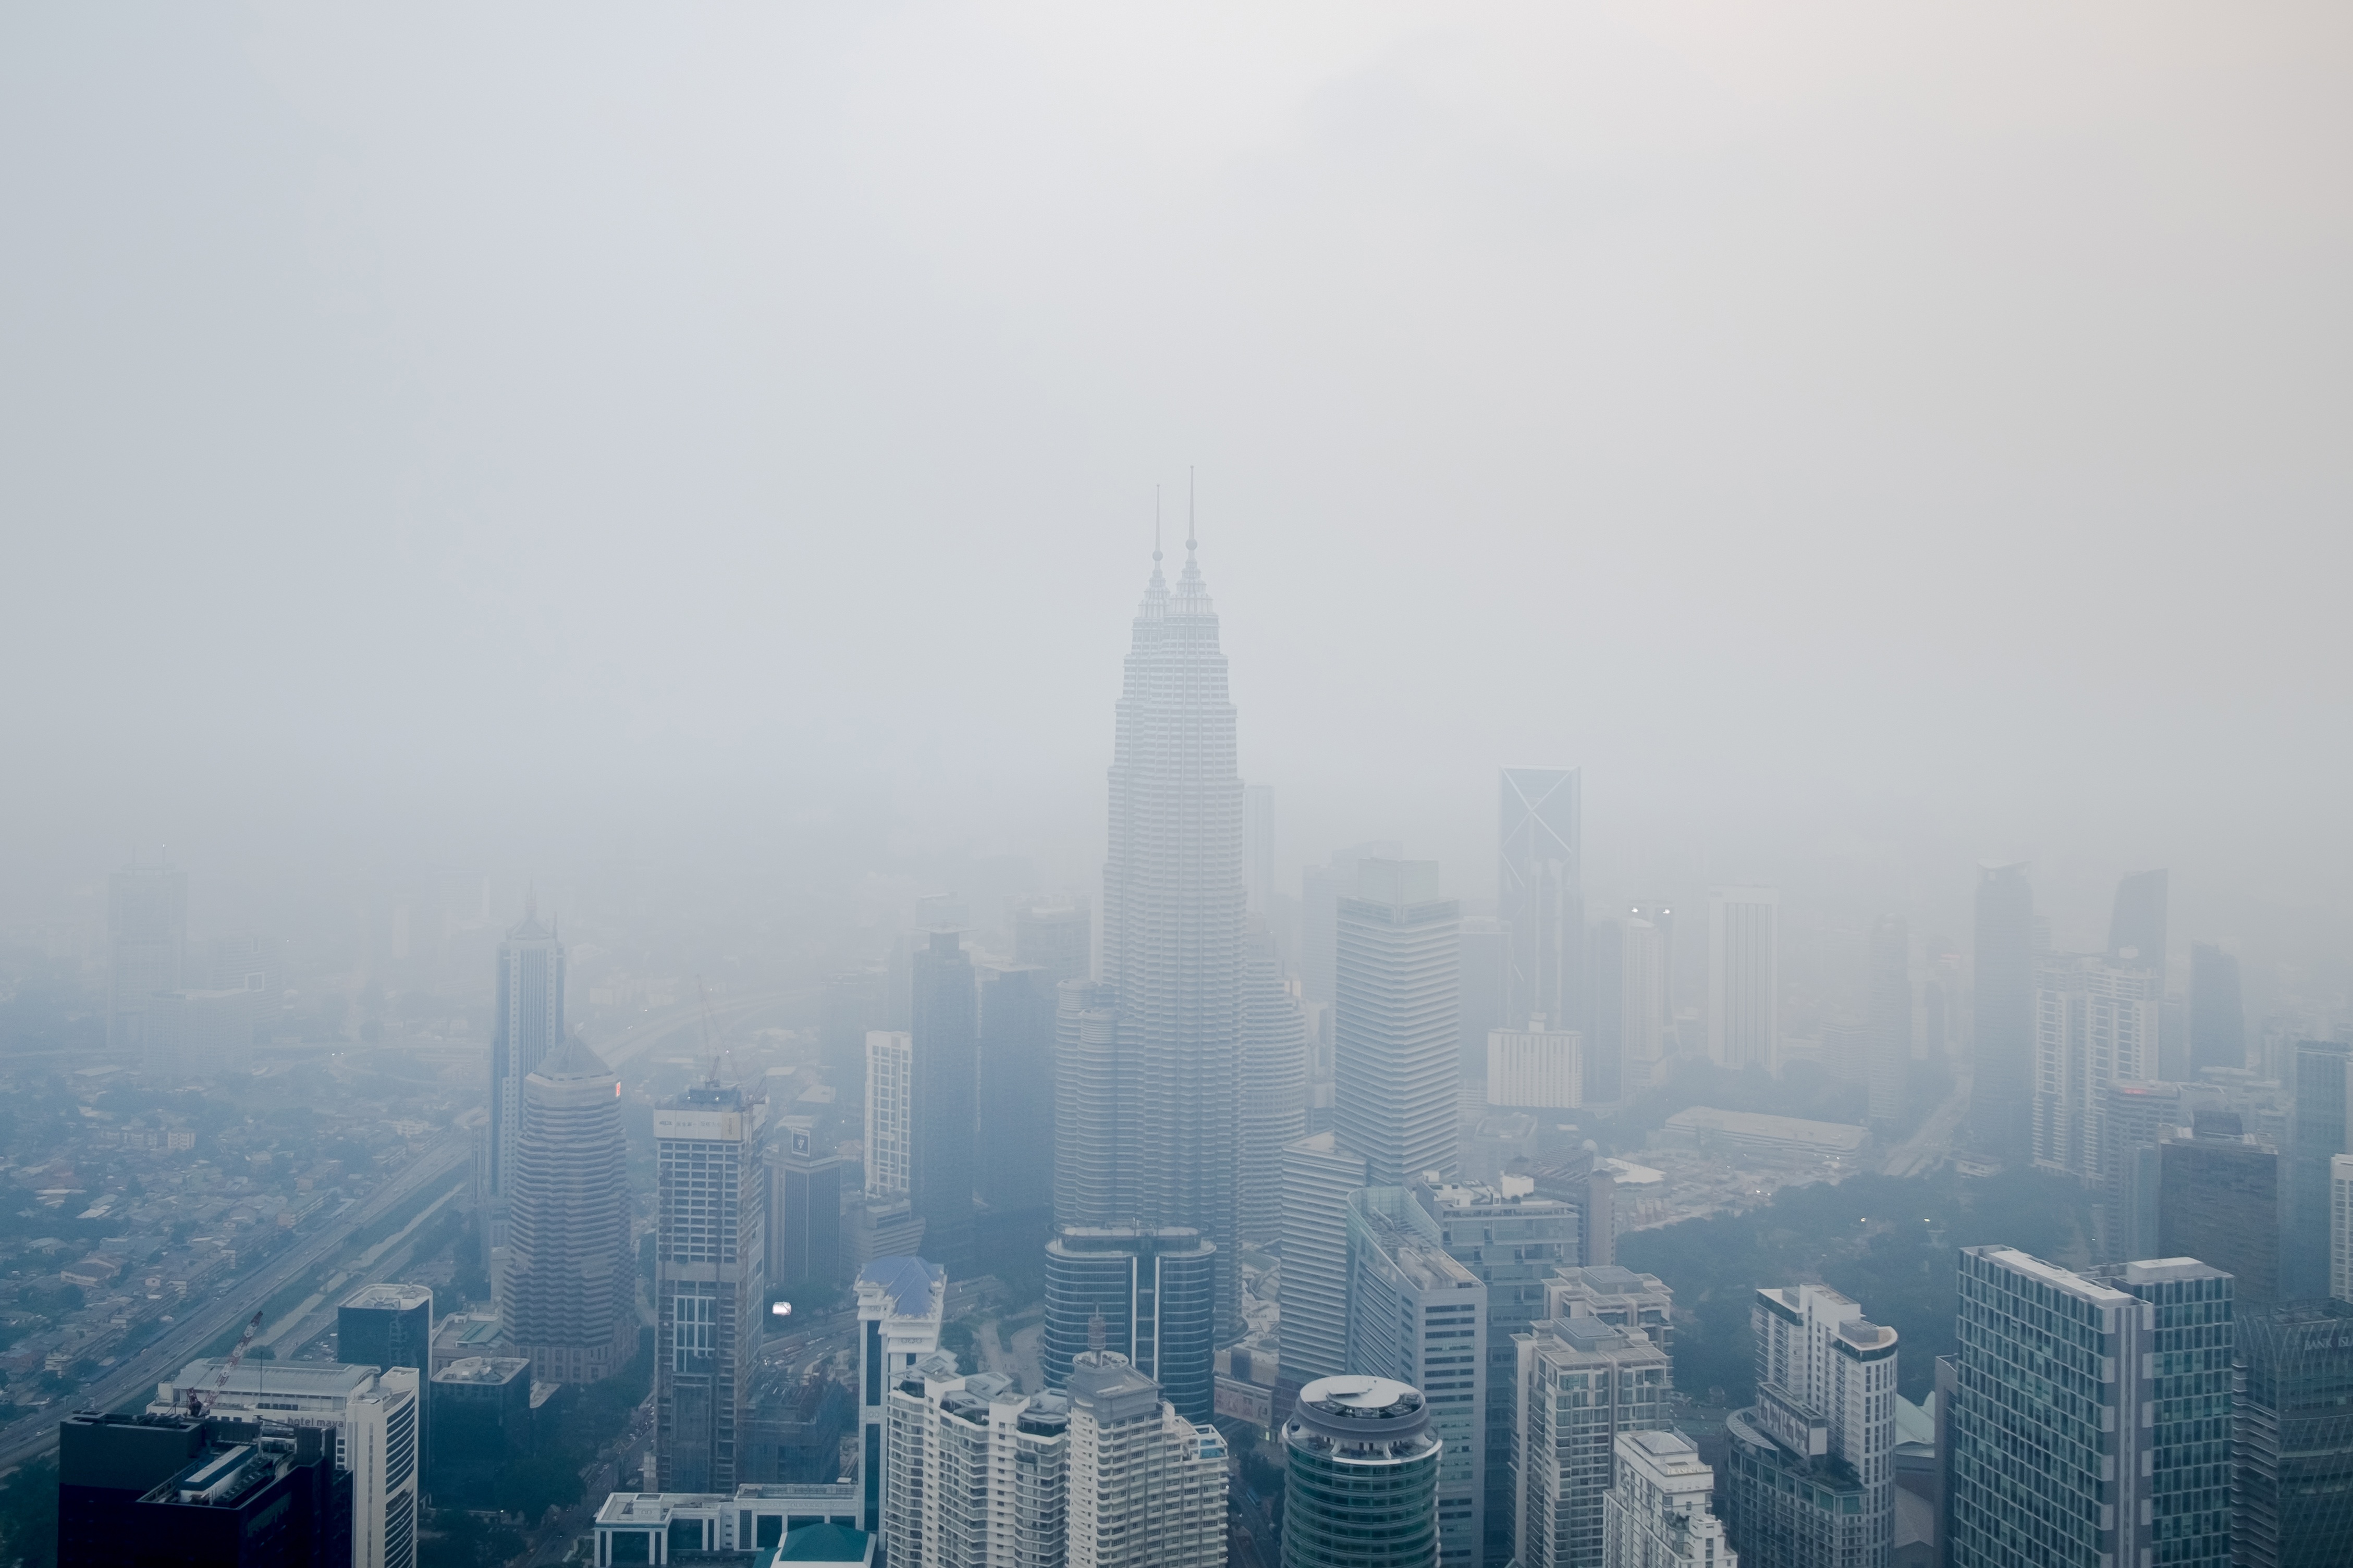
horizon, fog, mist, skyline, morning, city, skyscraper, cityscape, tower, weather, haze, tower block, metropolis, atmospheric phenomenon, human settlement, atmosphere of earth, metropolitan area